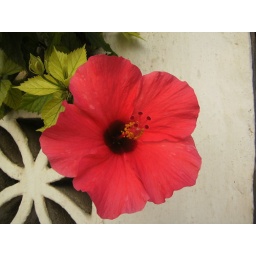
A gorgeous red flower taken near our apartment in Torremolinos, the Costa Del Sol